List of campaign organisations supporting Remain in the 2016 United Kingdom European Union membership referendum

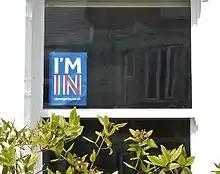
A campaign sign outside a residence in Oxford in support of The in Campaign call to vote for "Remain".

British Influence, formally the Centre for British Influence Through Europe, was an independent, cross-party, pro-single market foreign affairs think tank founded in 2012 in the United Kingdom arguing that EU membership improves the UK's prosperity, security and society through, respectively, the European Single Market, co-operation on tackling organised crime and terrorism and through the increased peace and transparency that comes from international collaboration.